Yangon

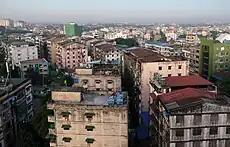
Yangon cityscape from Hledan

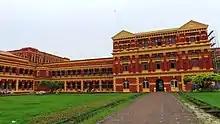
Yangon Secretariat Office

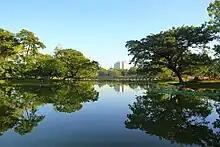
Kandawgyi Lake, a popular park near downtown Yangon

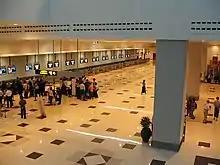
Inside T2, Yangon International Airport

Until the mid-1990s, Yangon remained largely constrained to its traditional peninsula setting between the Bago, Yangon, and Hlaing Rivers. People moved in, but little of the city moved out. Maps from 1944 show little development north of Inya Lake and areas that are now layered in cement and stacked with houses were then virtual backwaters. Since the late 1980s, however, the city began a rapid spread north to where Yangon International Airport now stands. But the result is a stretching tail on the city, with the downtown area well removed from its geographic centre. The city's area has steadily increased from in 1901 to in 1940 to in 1974, to in 1985, and to in 2008.